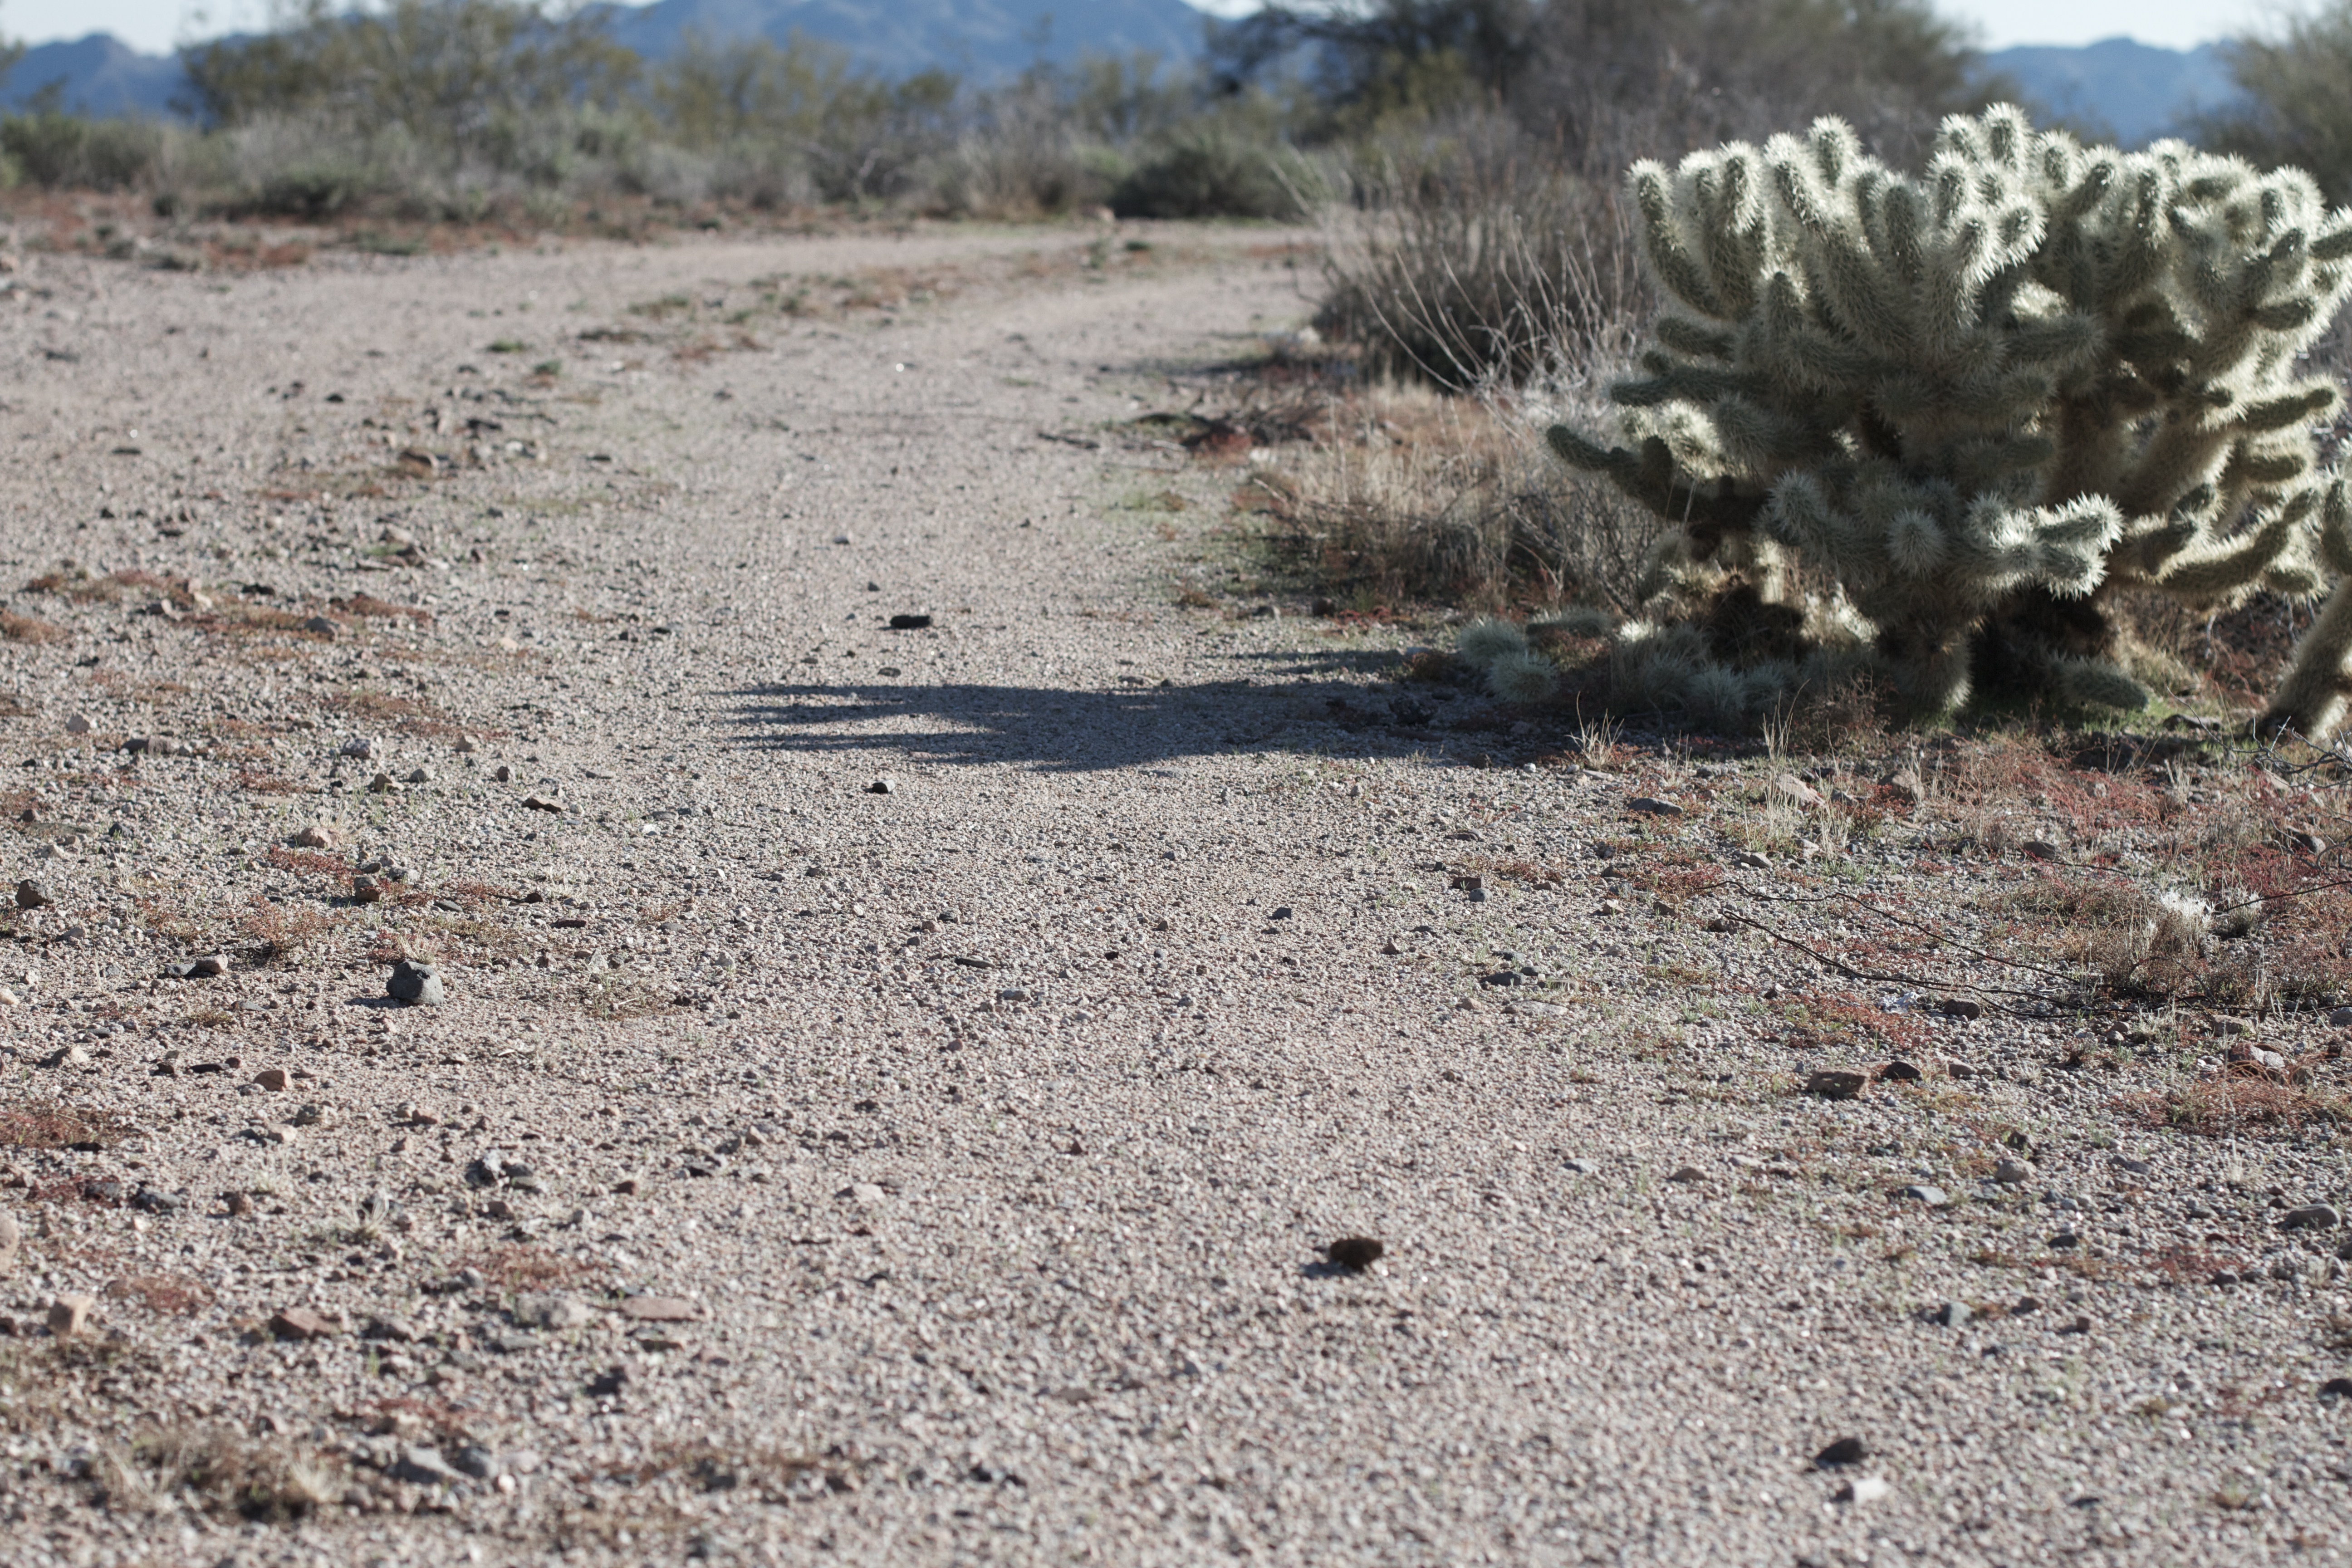
tree, sand, rock, soil, geology, natural environment